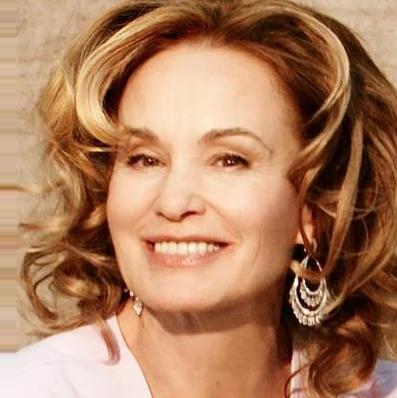
Age: 58